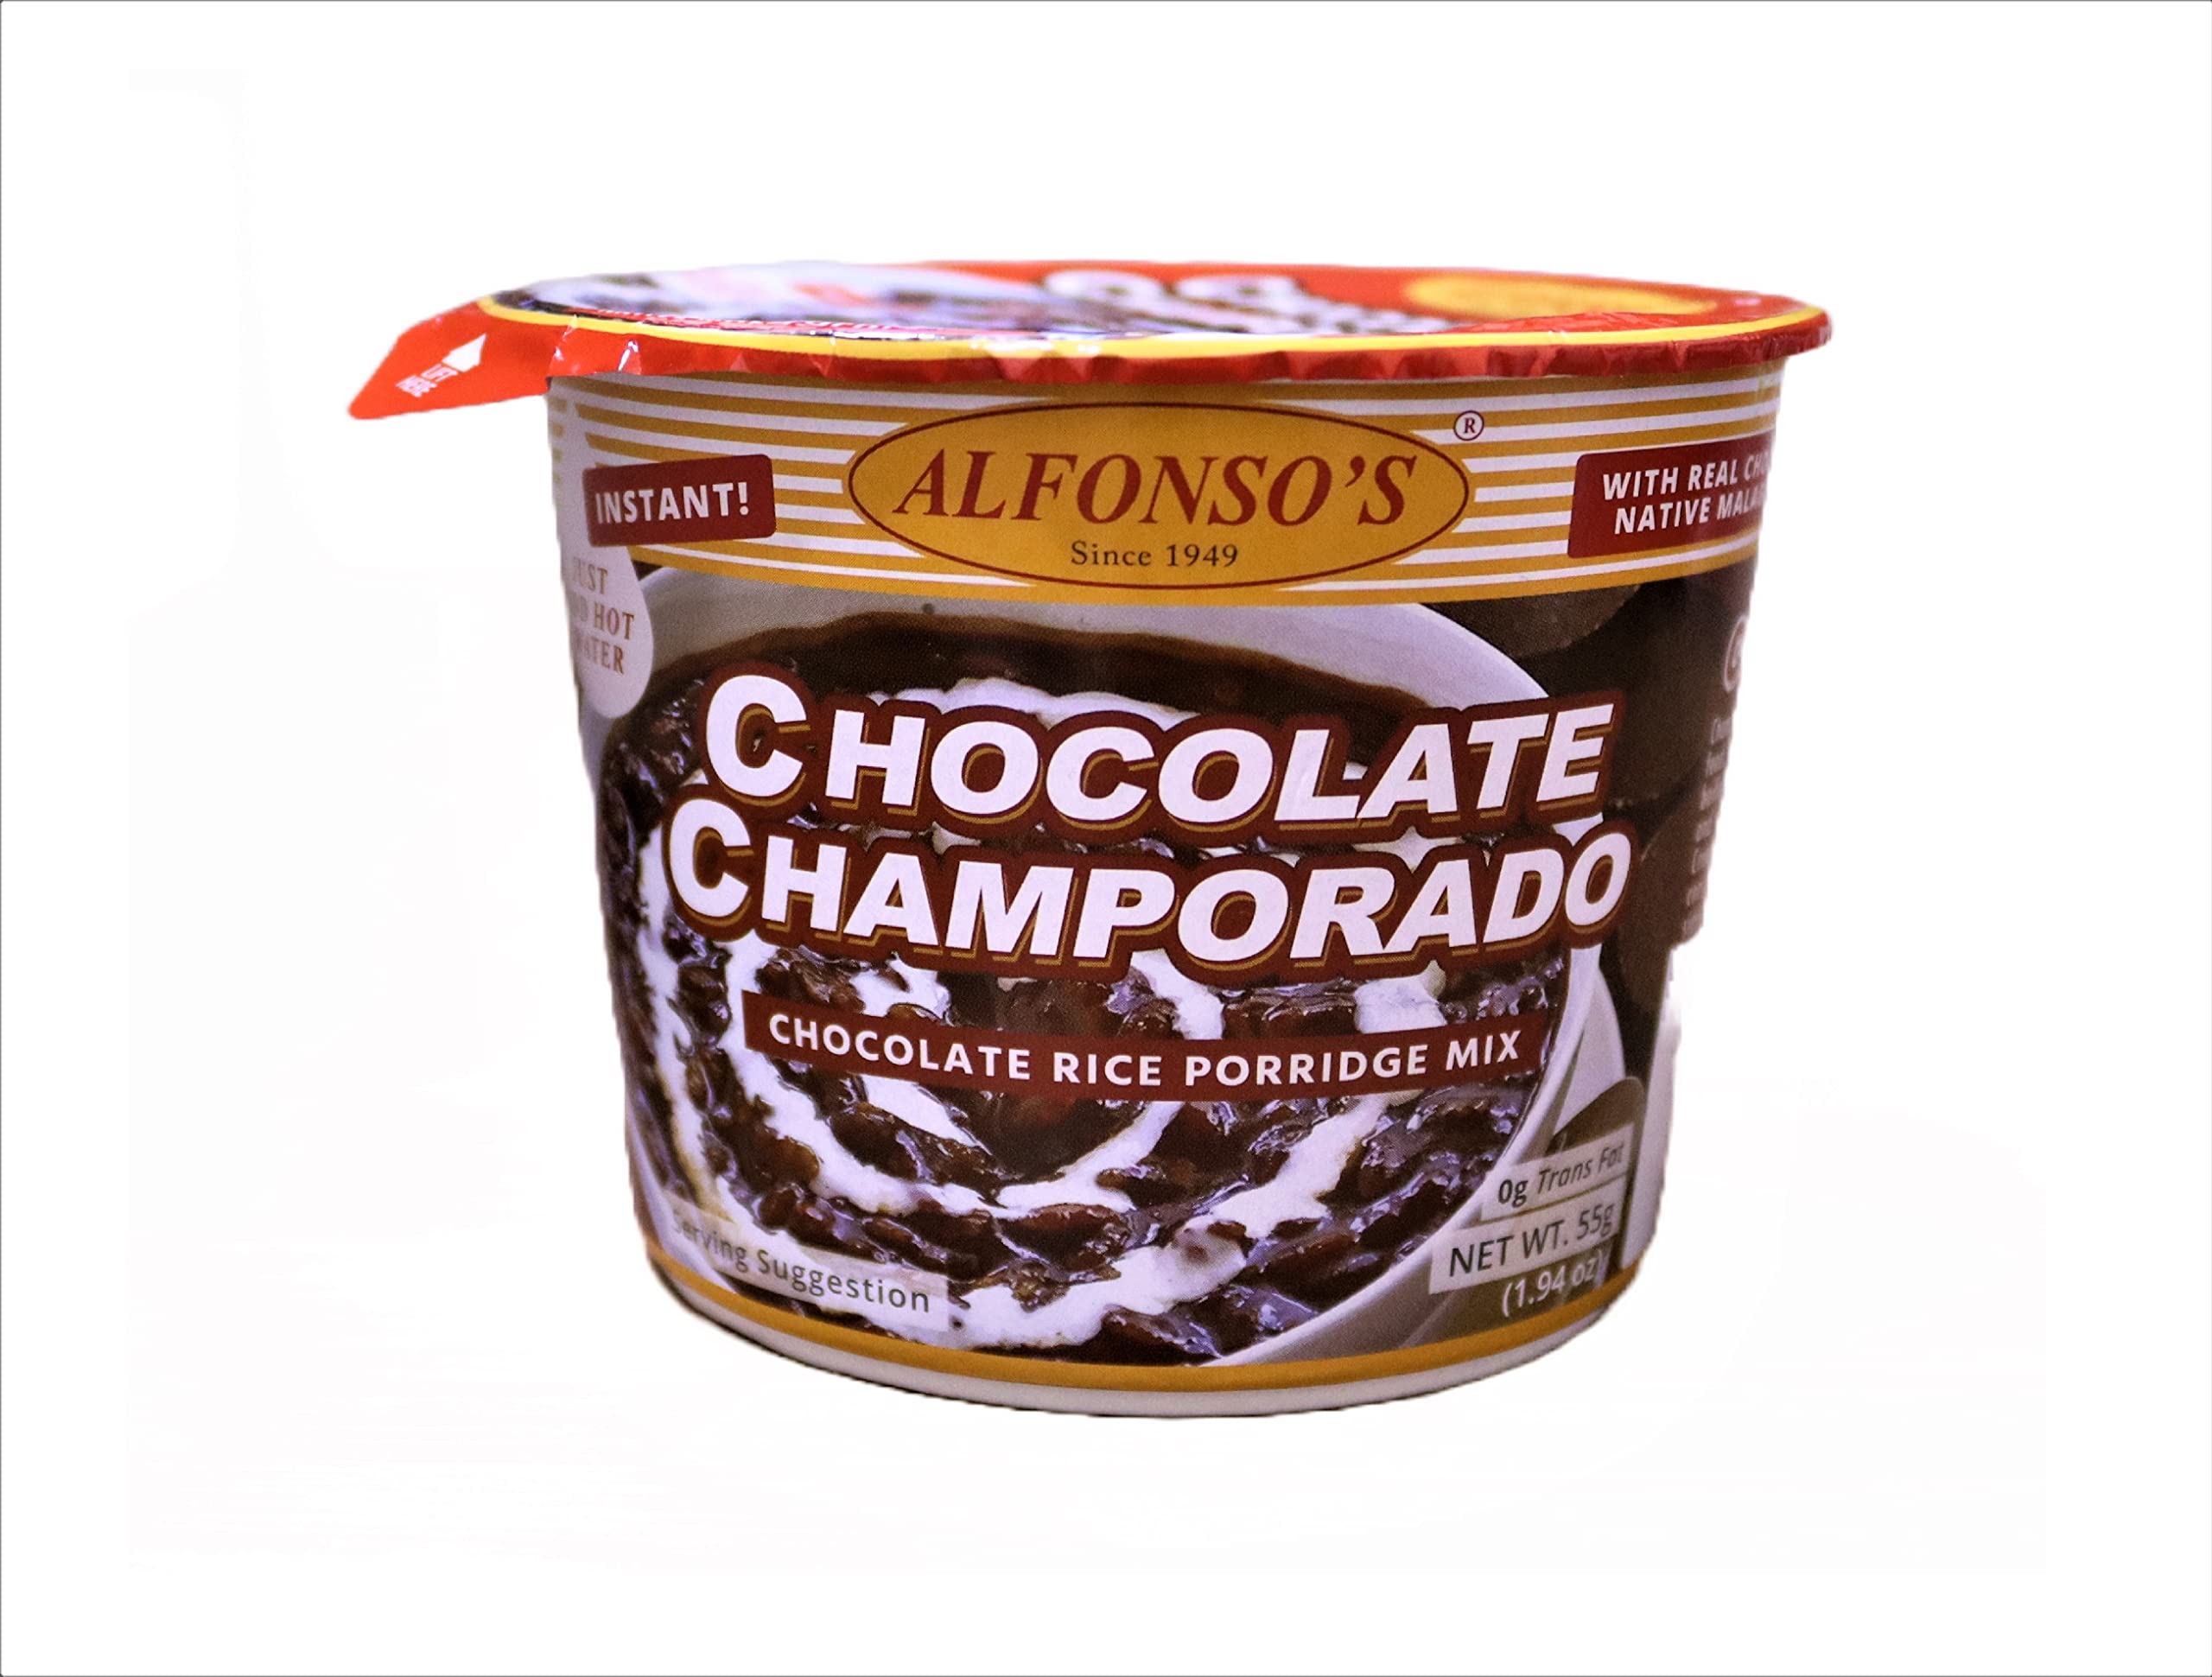
Item Name: Marmite 250g (3 Pack)
Value: 26.5
Unit: Ounce

Price: 32.86